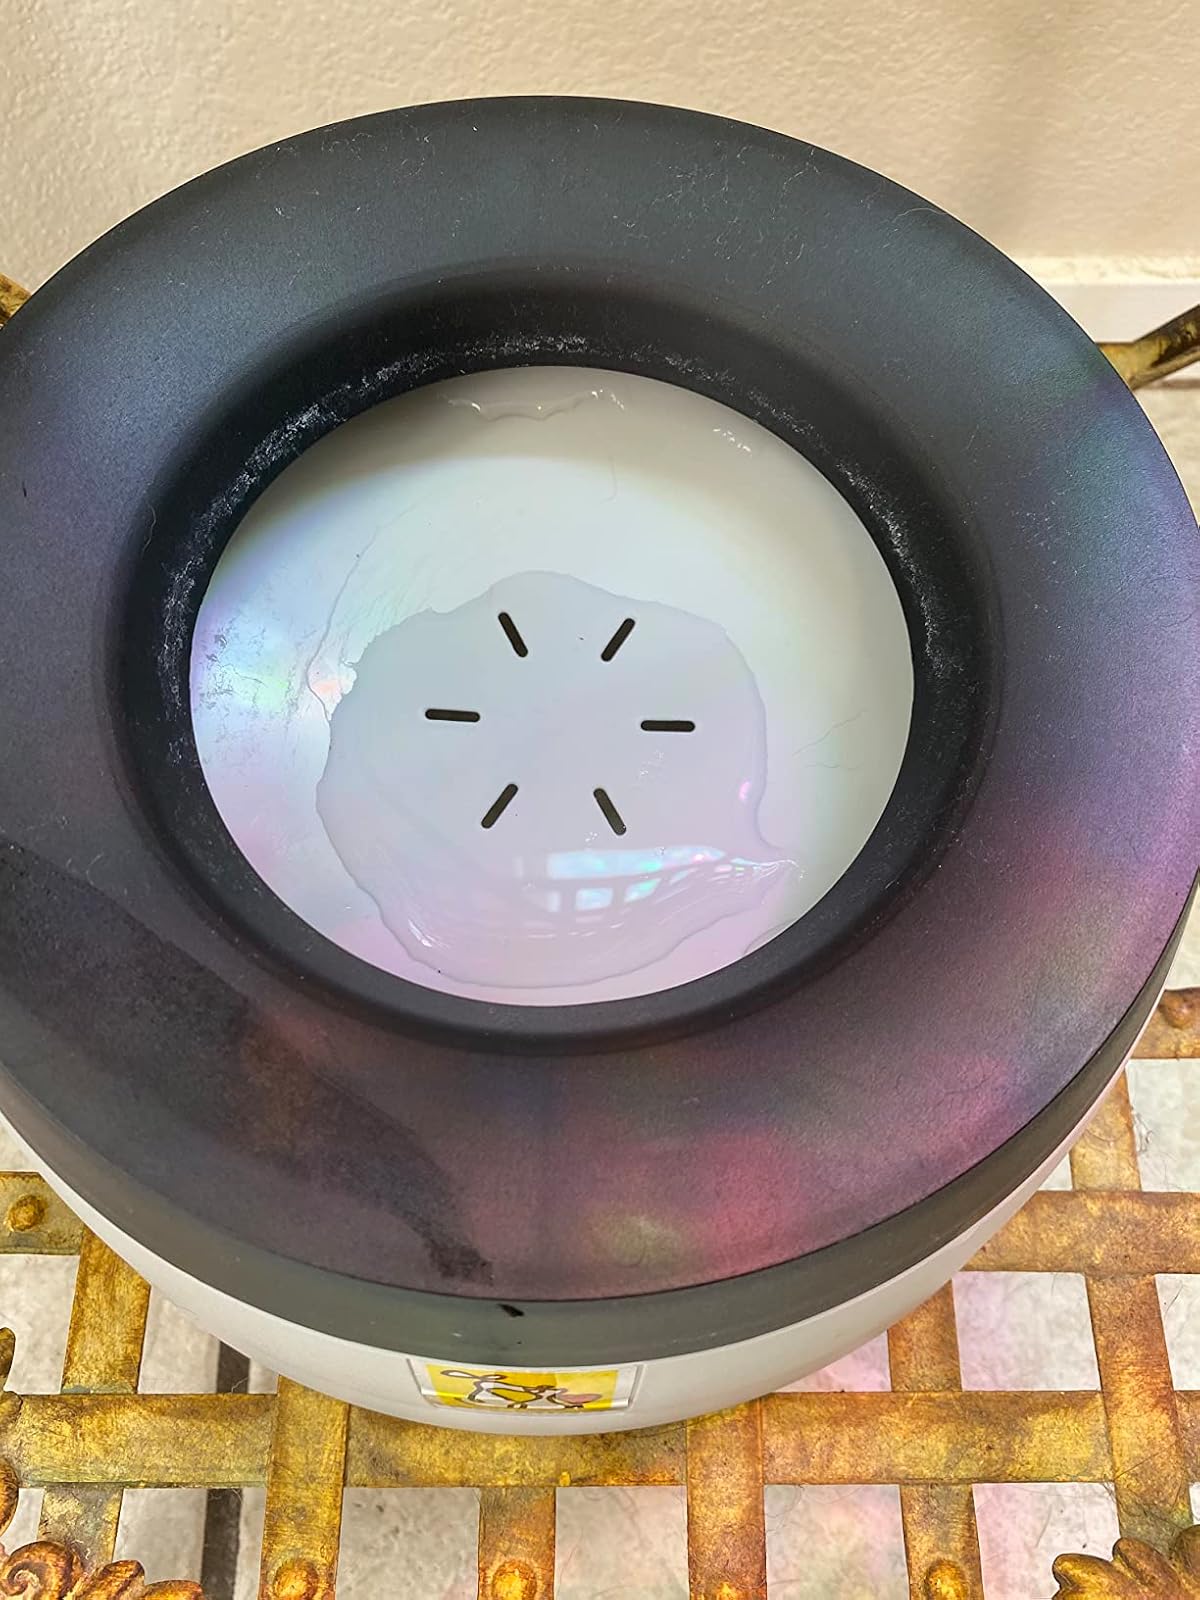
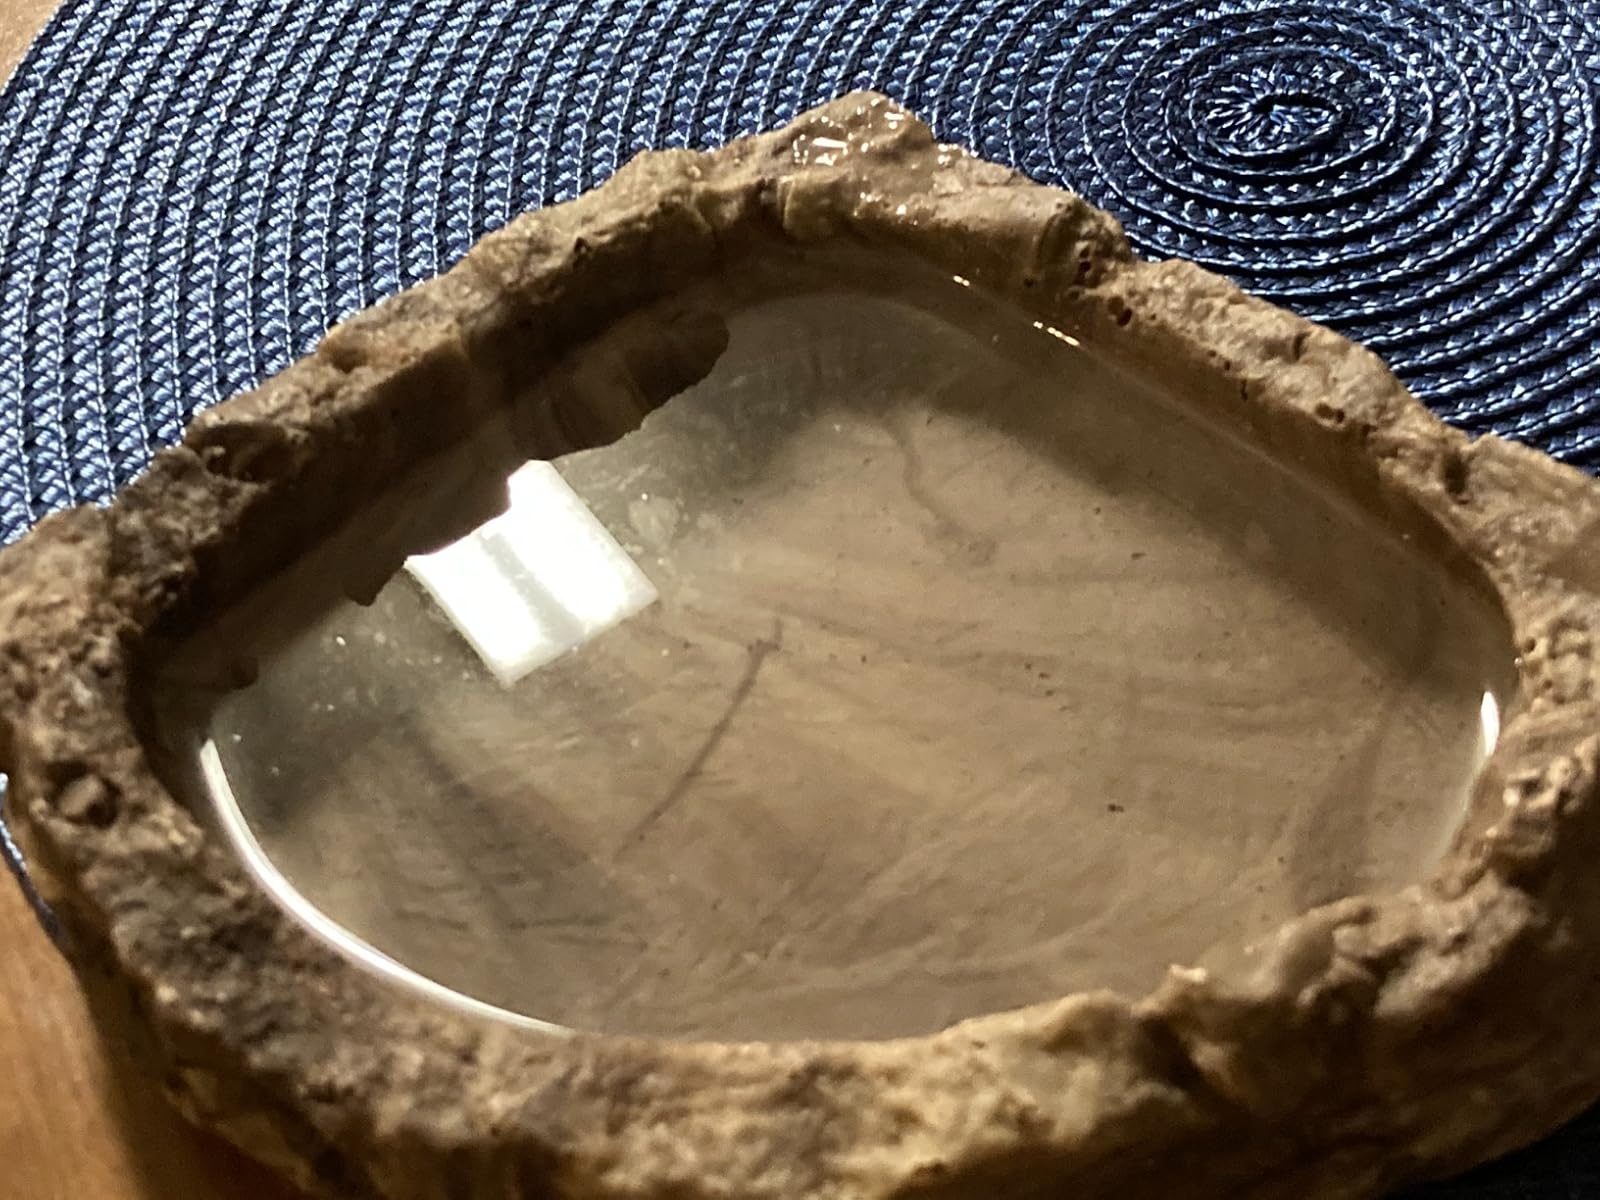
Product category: items_bowl
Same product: no